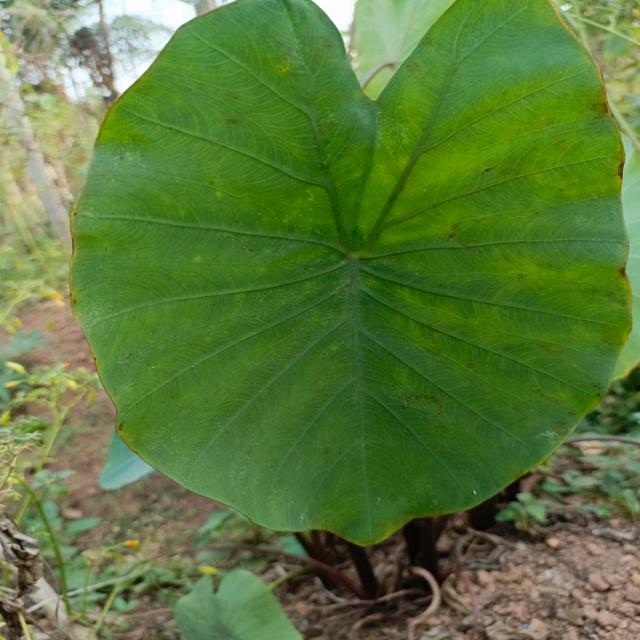
Label: Early_Blight